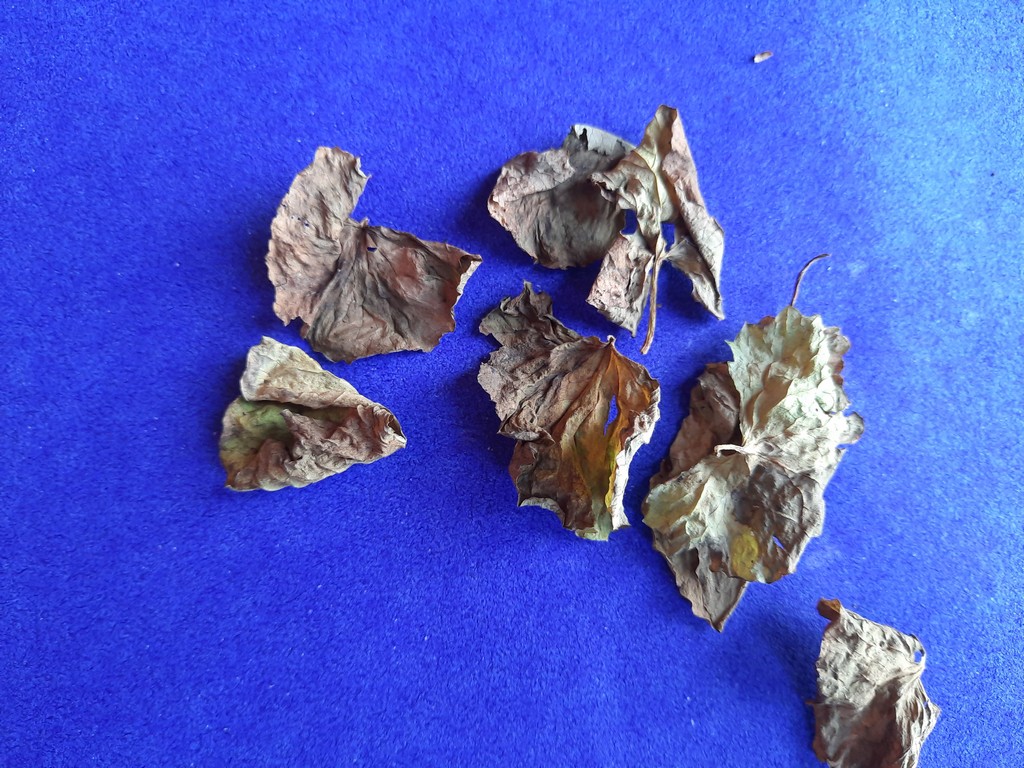
Label: Dried